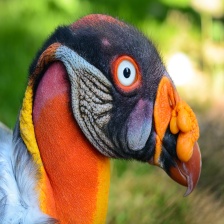
Species: KING VULTURE
Scientific name: SARCORAMPHUS PAPA
ImageNet parent category: vulture